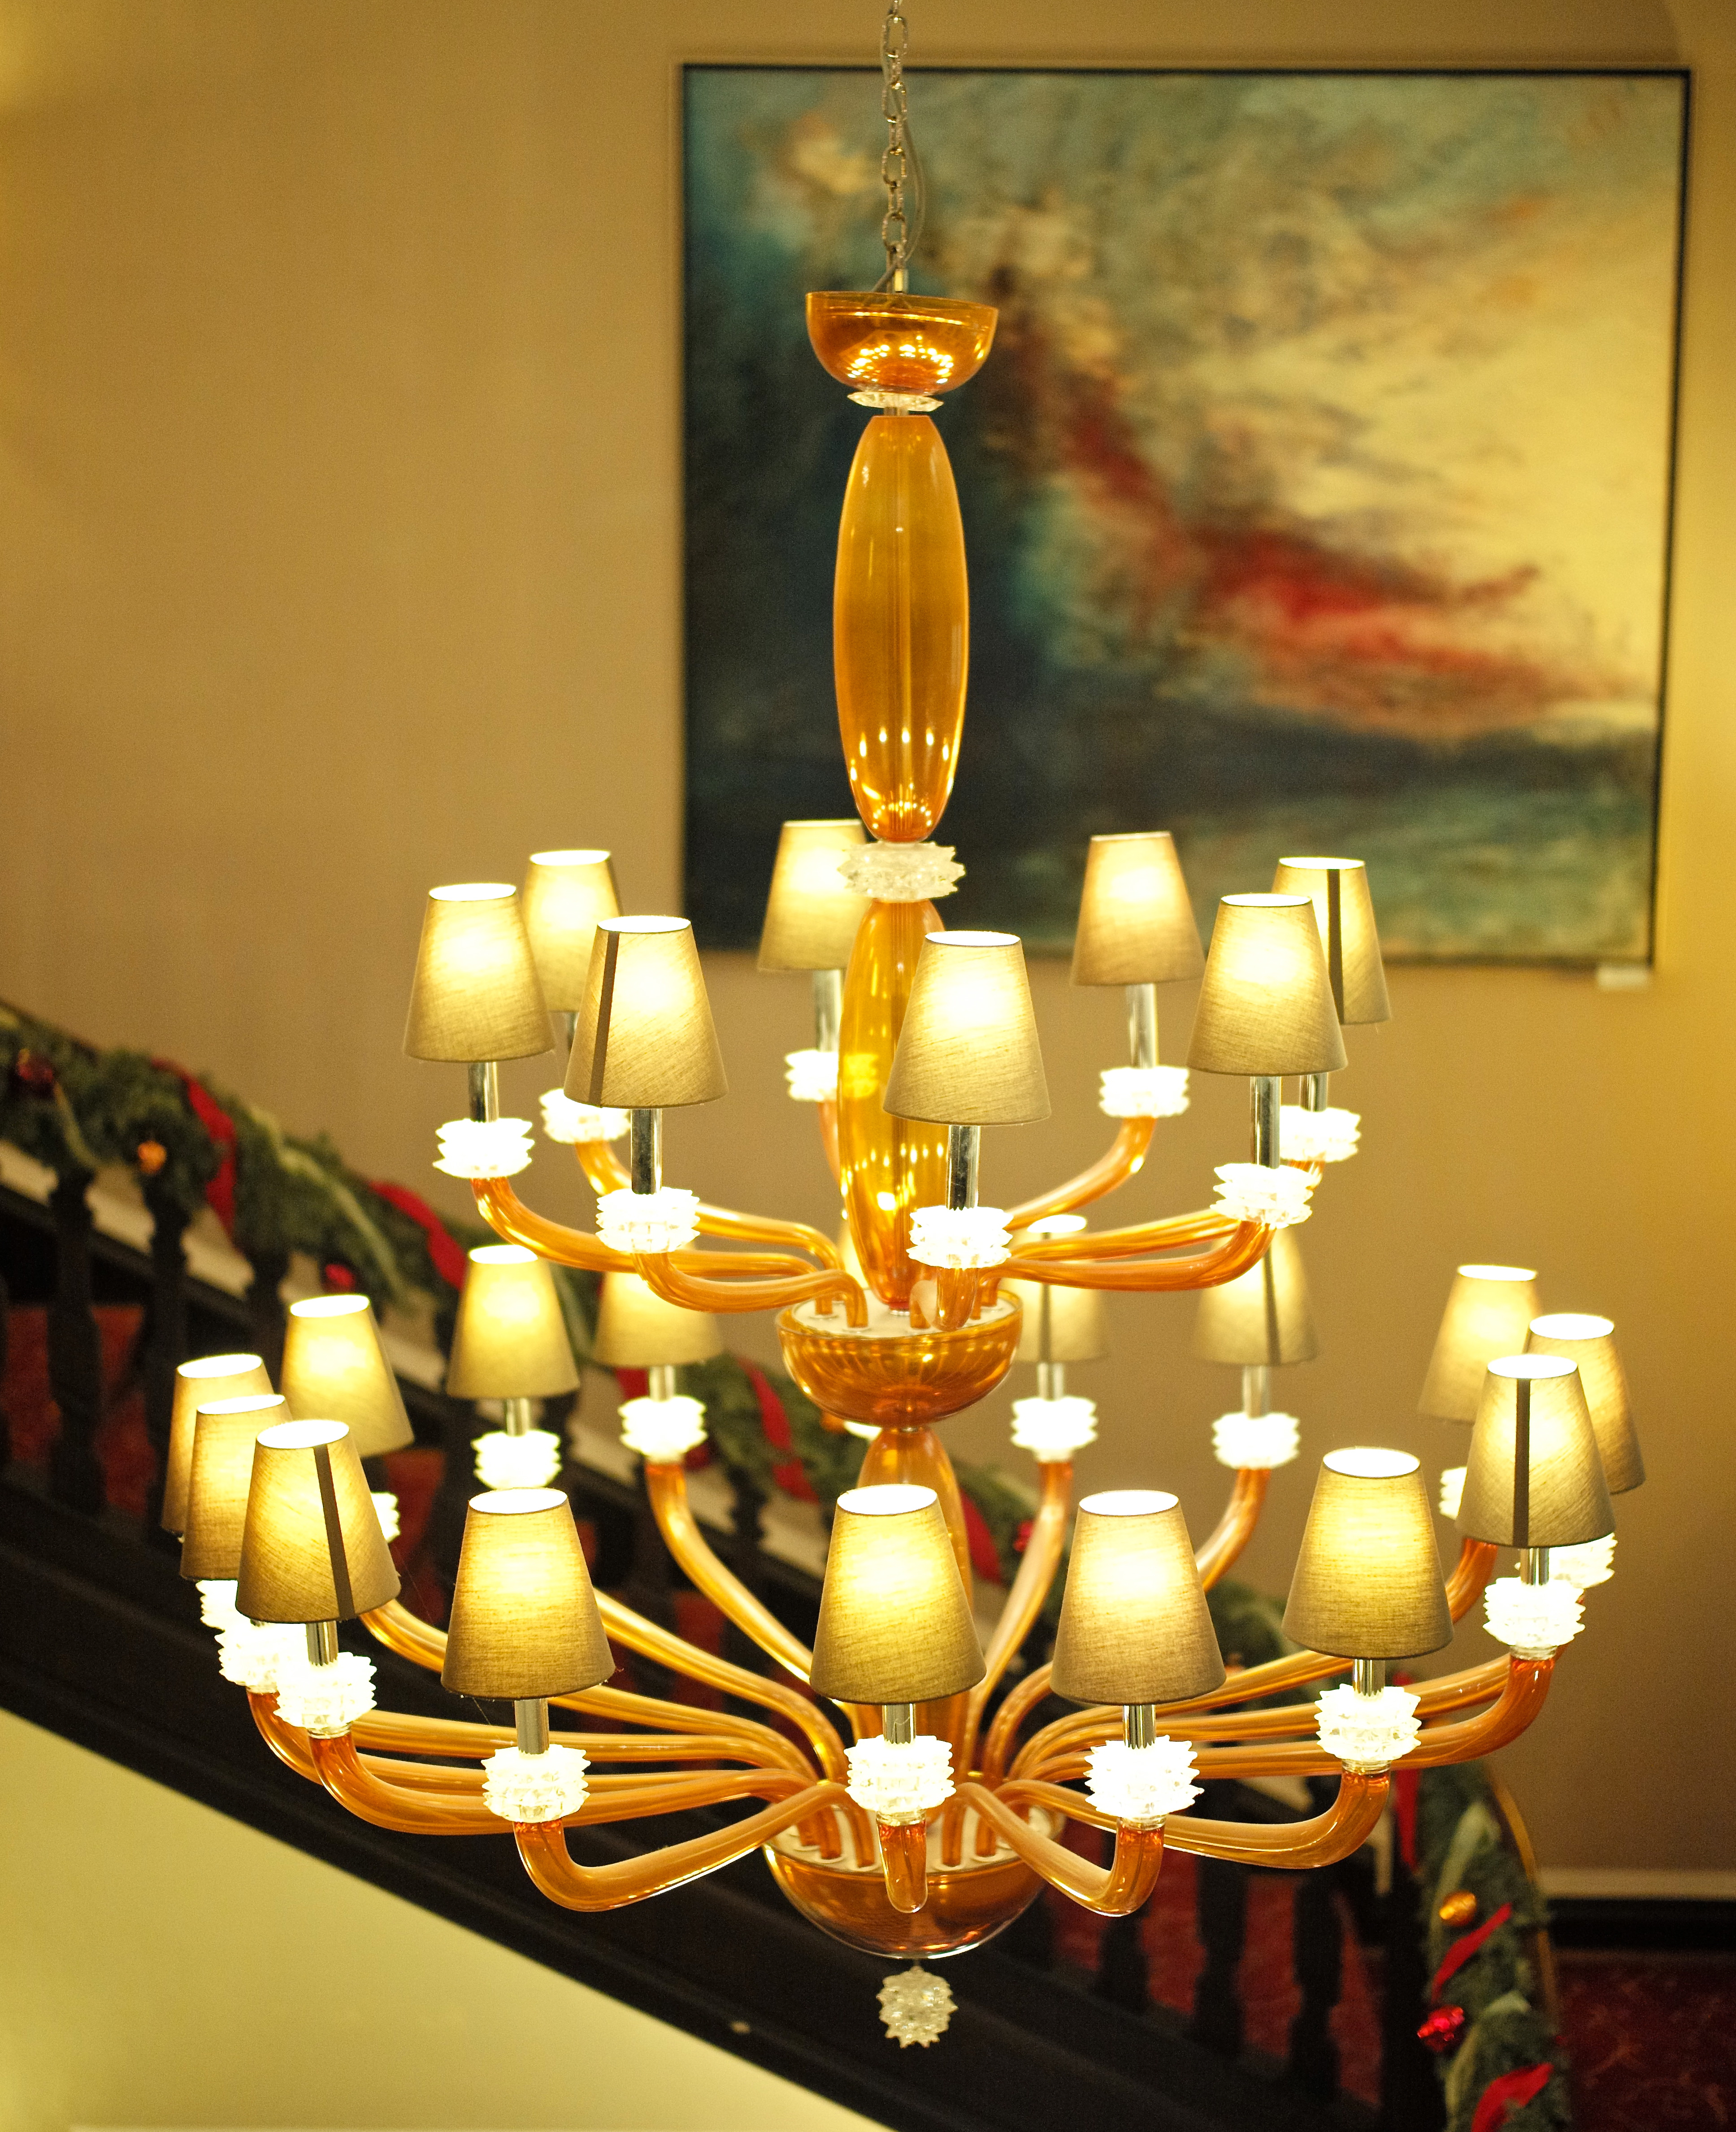
light, architecture, mansion, interior, glass, staircase, travel, europe, evening, decoration, natural, castle, lighting, grand, m, design, hotel, light fixture, germany, 50, chandelier, lobby, leica, 240, summilux, available, lerbach, schloss, zamek, relaischateaux, centrepiece